Dennis Brown (defensive end)

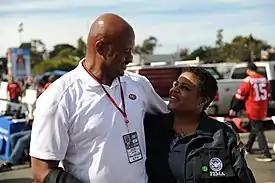
Brown (left) in 2012

Dennis Trammel Brown (born November 6, 1967) is an American former professional football player who was a defensive end for seven seasons with the San Francisco 49ers of the National Football League (NFL). He played college football for the Washington Huskies.